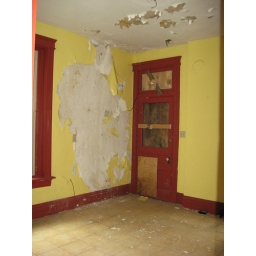
back door in kitchen